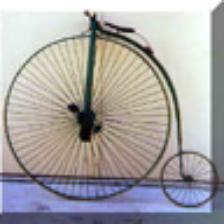
Label: NonHuman